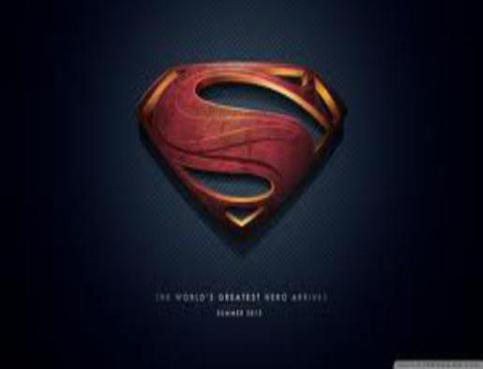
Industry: Leisure